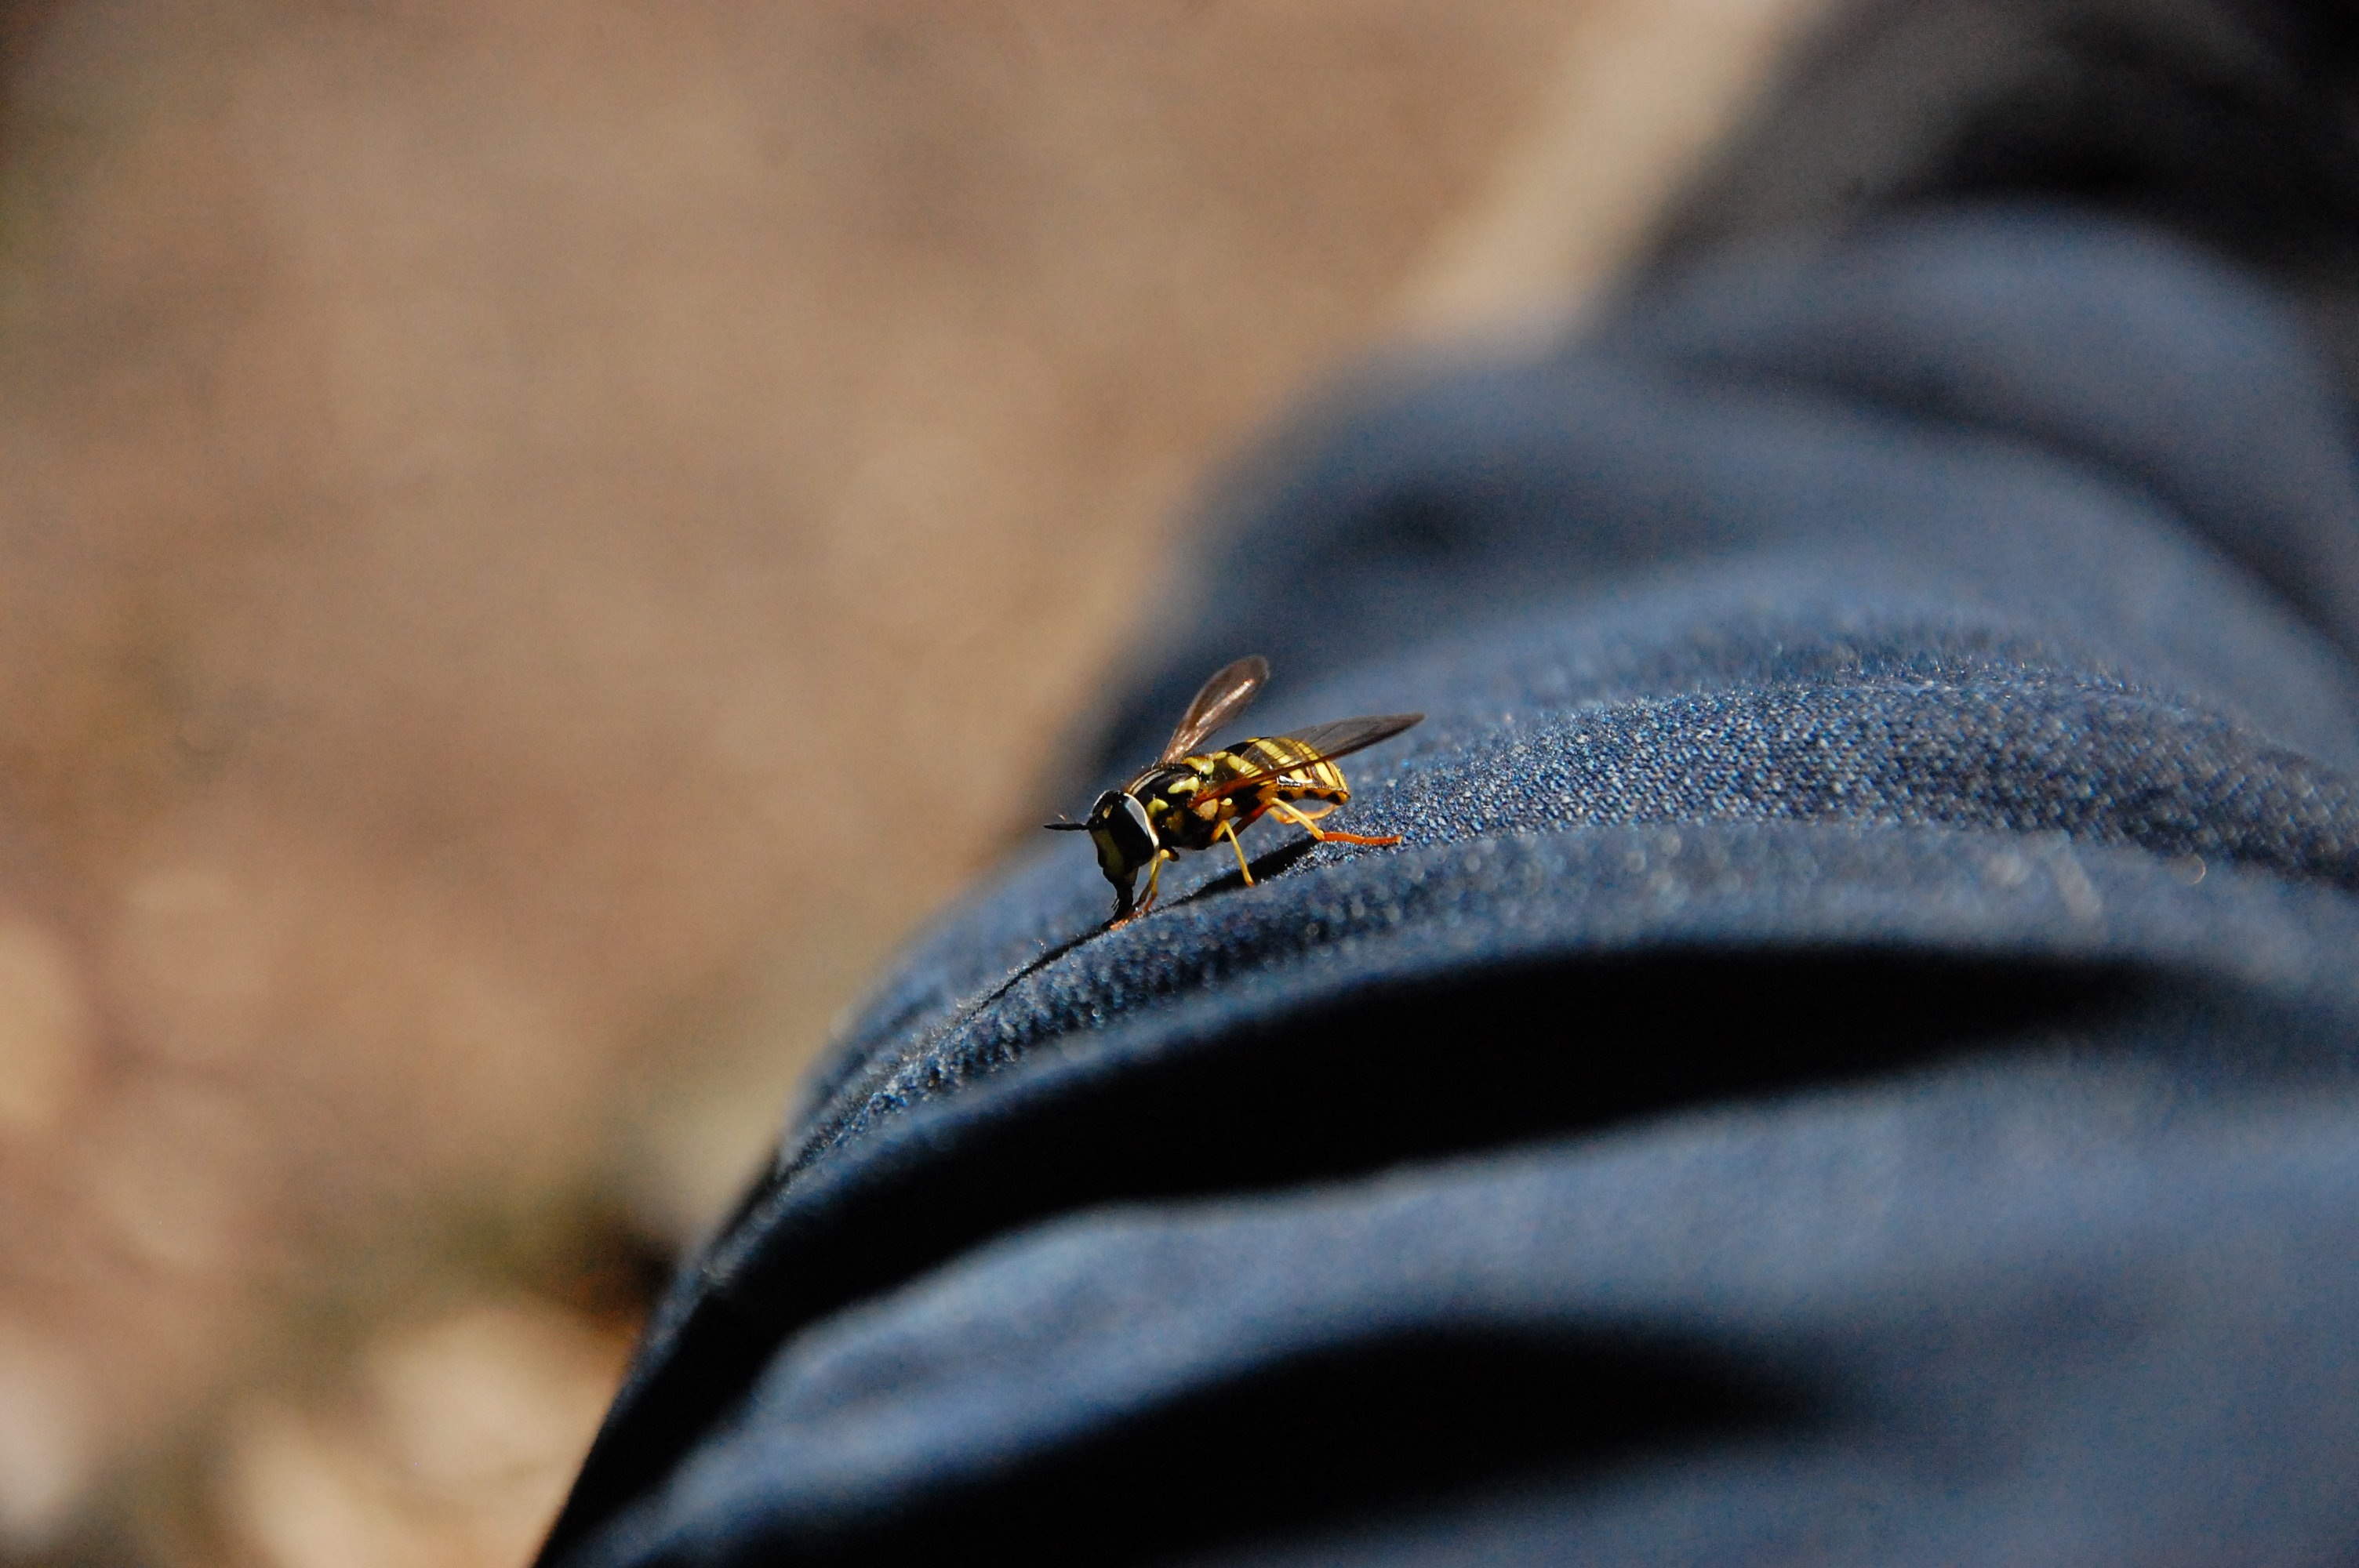
hand, photography, leaf, insect, macro, invertebrate, close up, pants, bee, macro photography